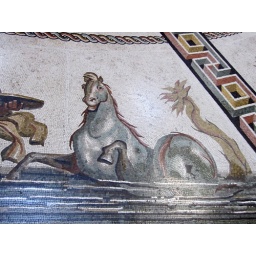
mosaic - horse in water